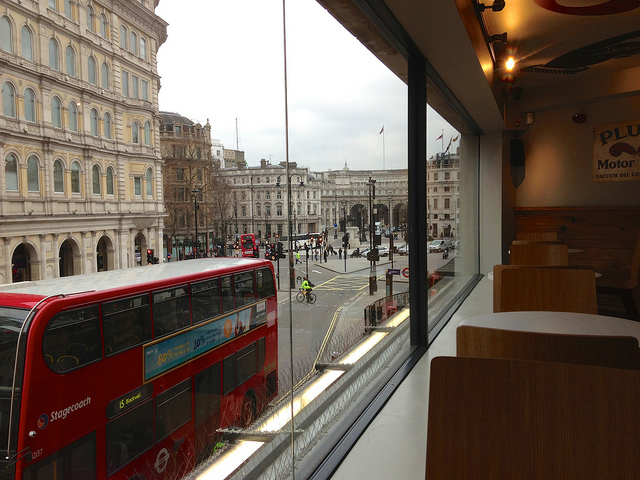
A red double decker bus on the street.

A red bus is on the street outside of a restaurant.

A double decker bus traveling down a road,

A red double-decker bus traveling past historic buildings in London.